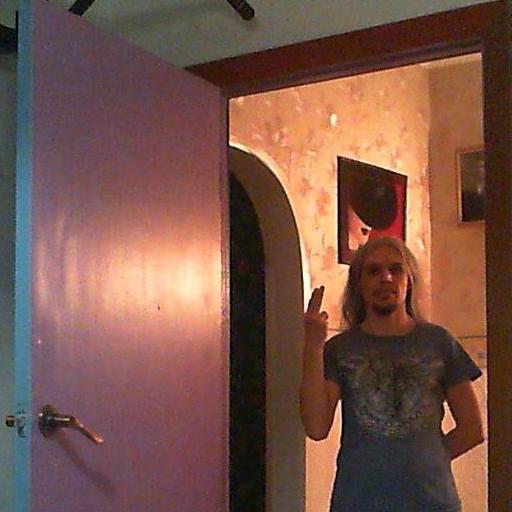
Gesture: two_up_inverted